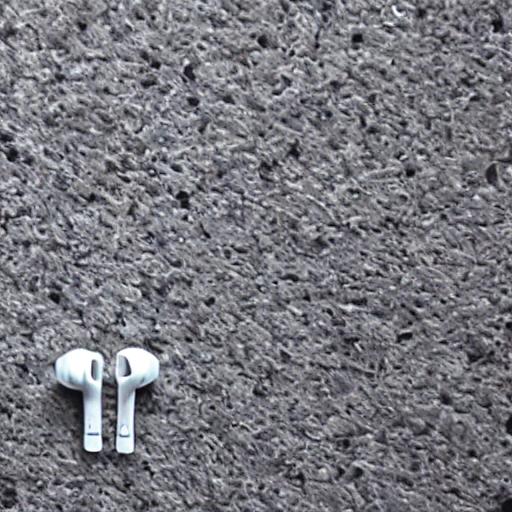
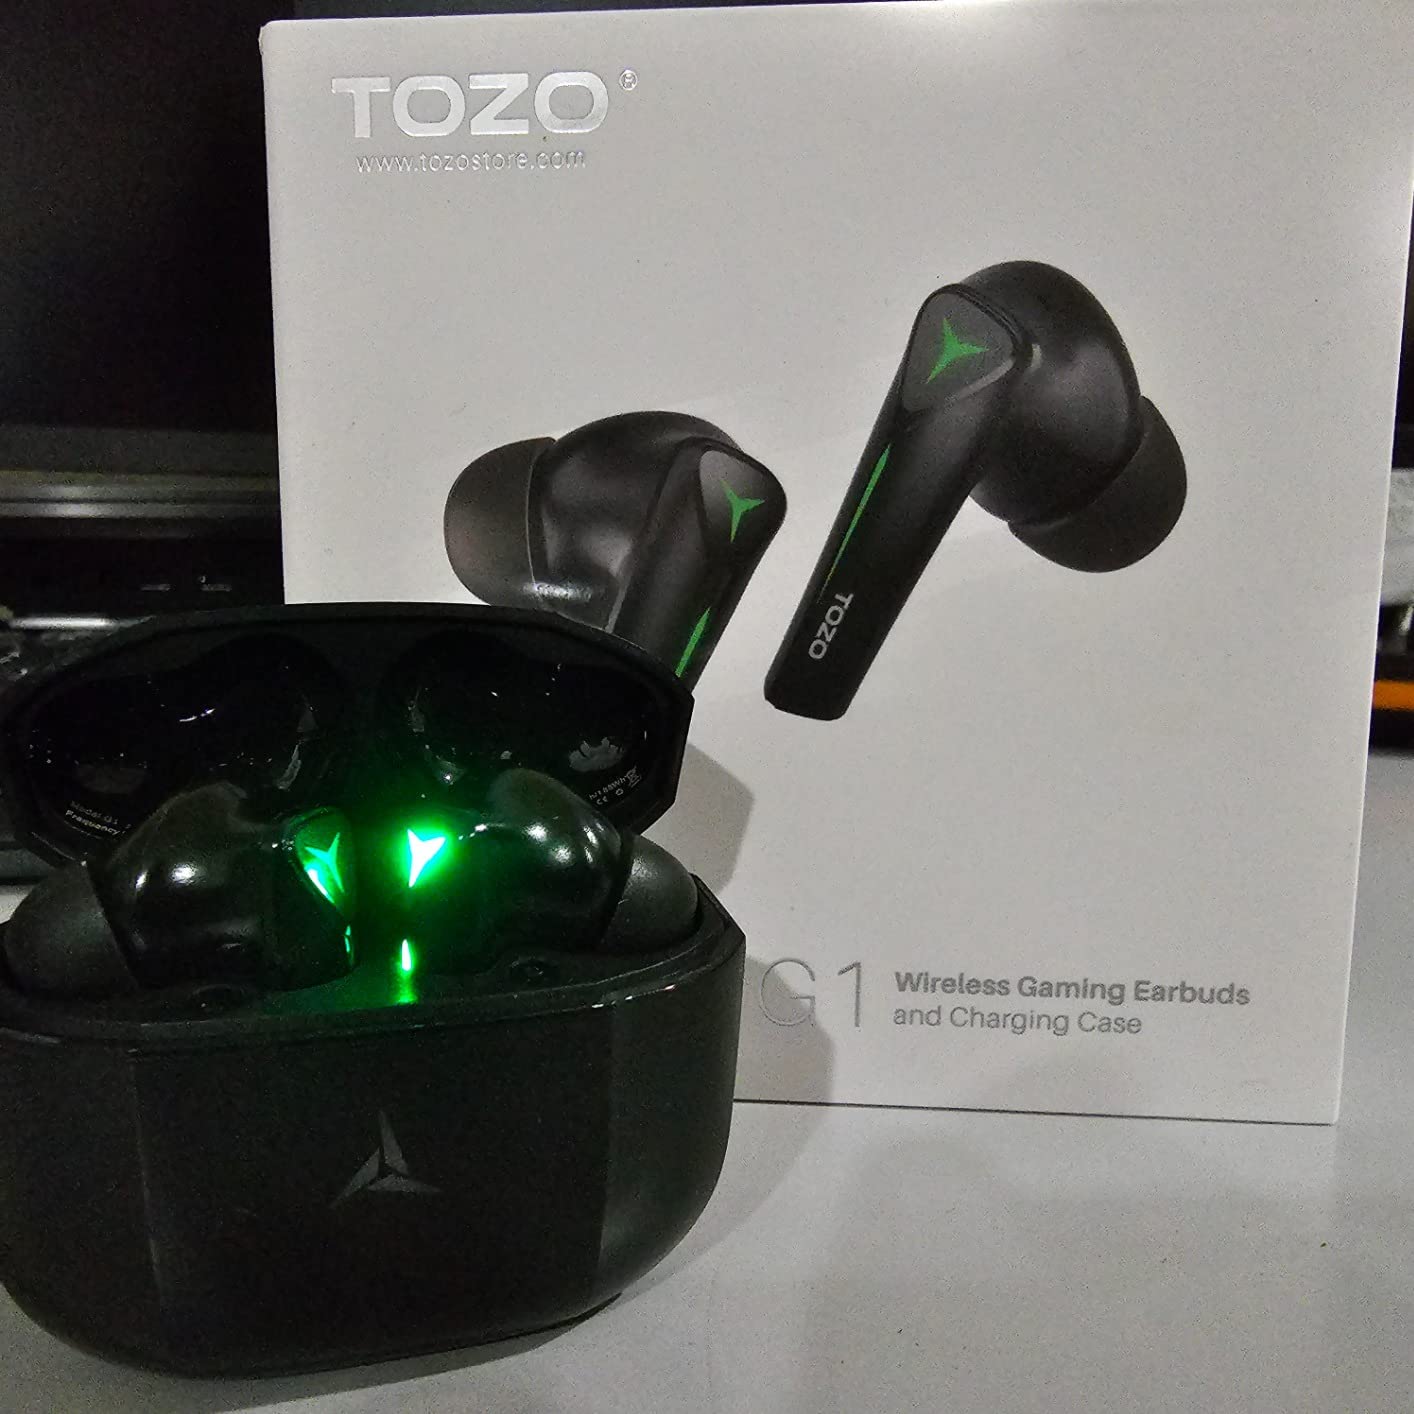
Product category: earbuds
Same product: no